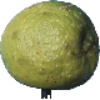
Label: limes